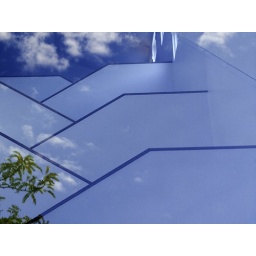
Reflection in glass window